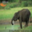
Label: elephant